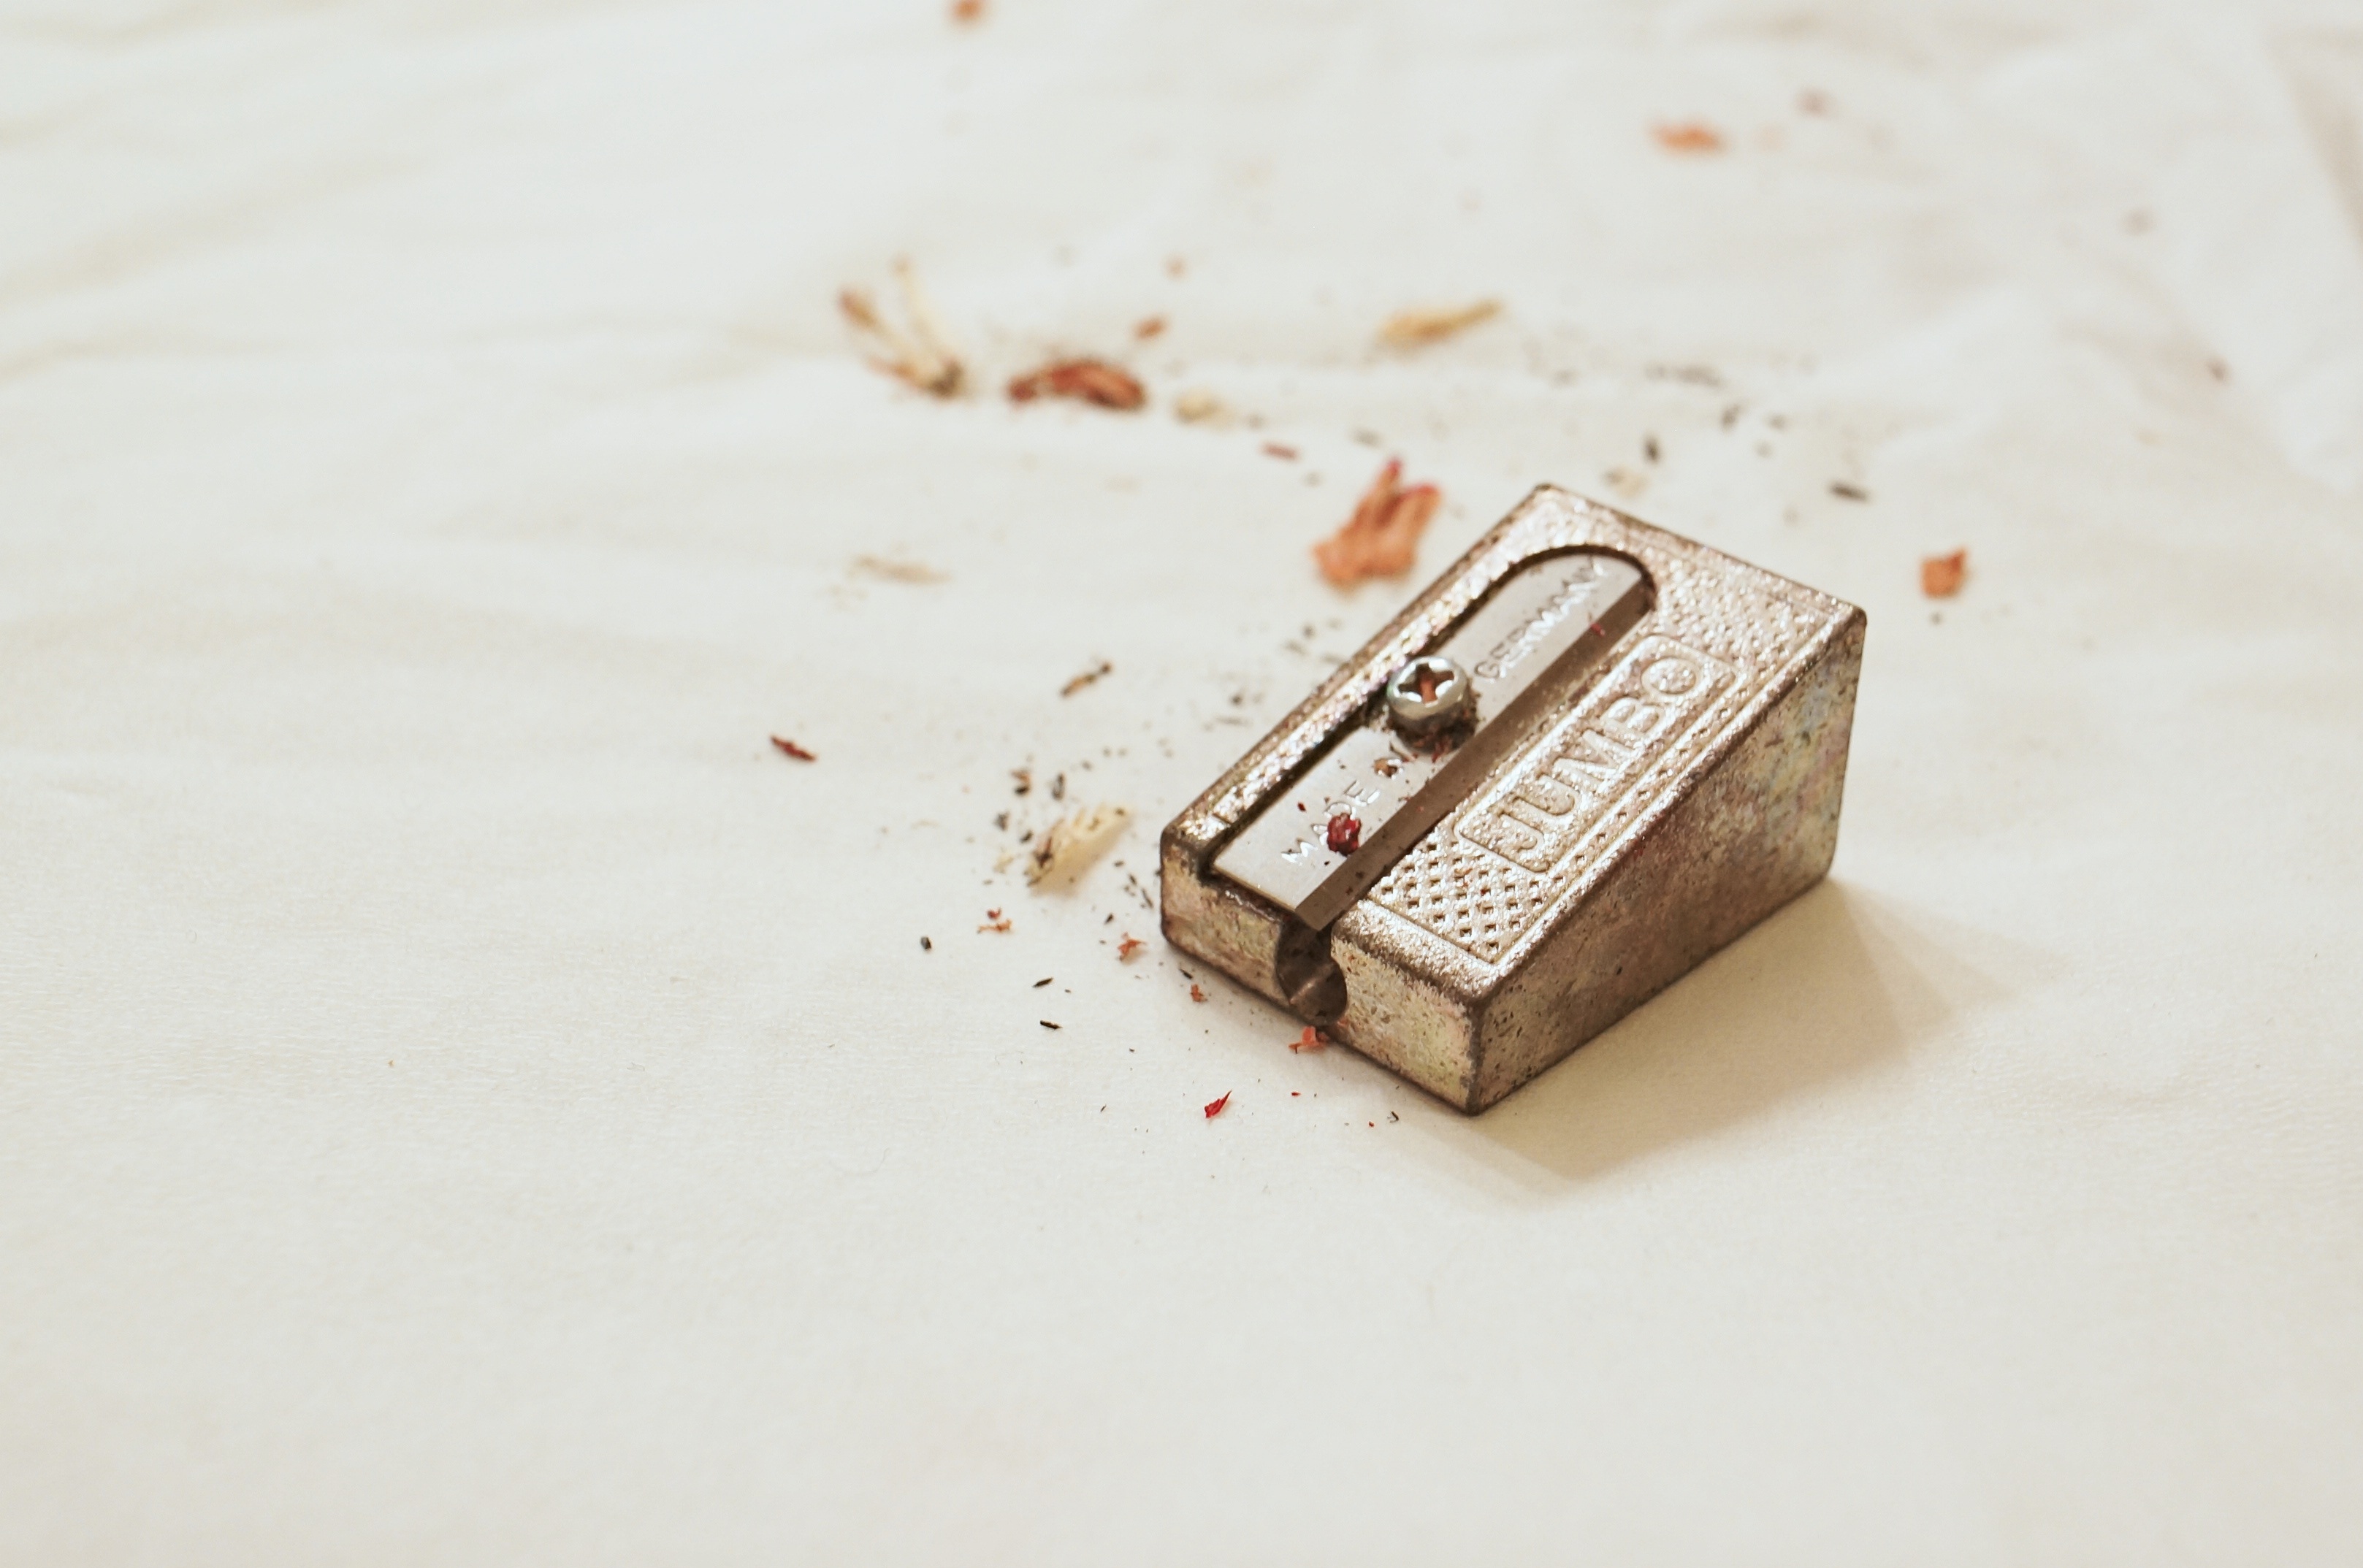
writing, hand, wood, white, colored pencil, material, art, sketch, drawing, organ, shape, pointed, spitzer